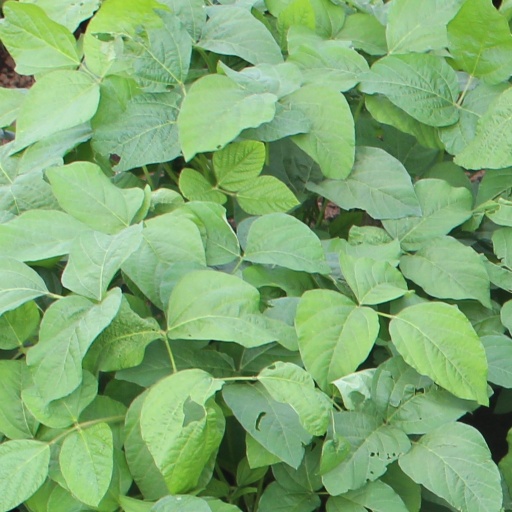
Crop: soybean